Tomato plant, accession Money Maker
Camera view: tilt-top (135 deg); turntable rotation: 150 degrees
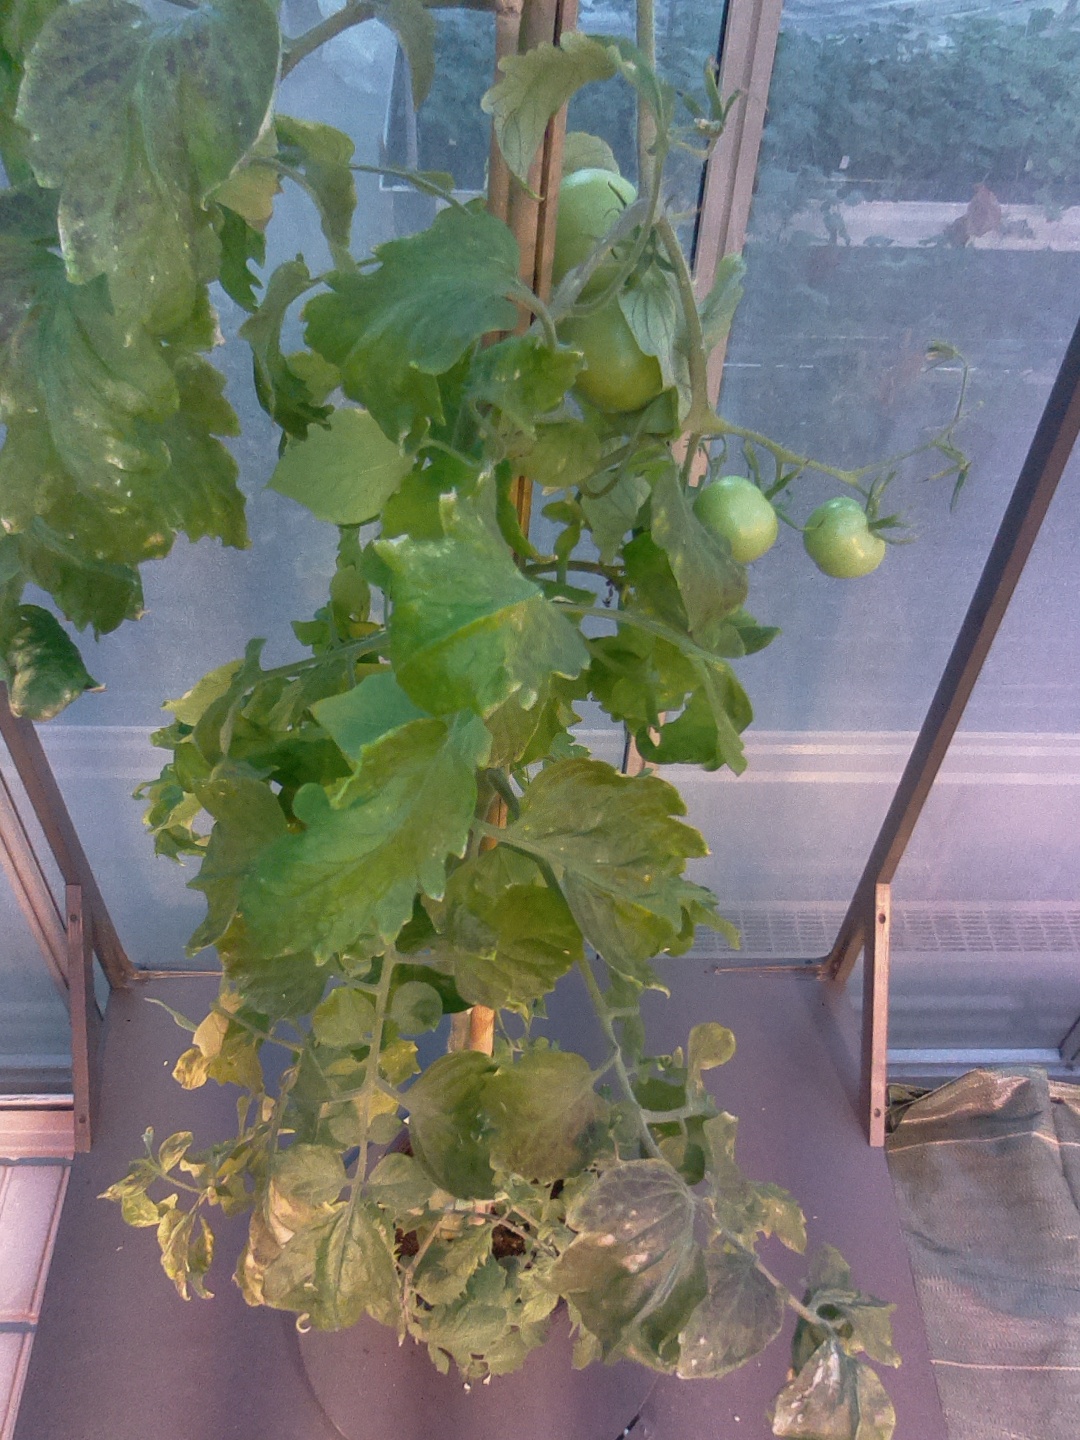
BBCH growth stage 77: 70%-80% of final fruit size